Sorn (singer)

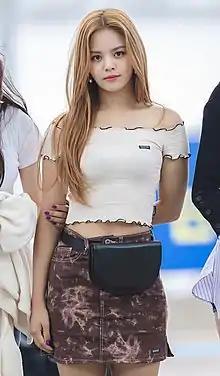
SORN in 2019

Chonnasorn Sajakul (born November 18, 1996), better known by her nickname and stage name, Sorn, is a Thai singer and internet celebrity based in South Korea. She was the winner of the first season of "K-Pop Star Hunt" in 2011. She later debuted as a member of the South Korean girl group, CLC, under Cube Entertainment, from their debut in March 2015 until her departure from the group in November 2021. She also produces videos for her YouTube channel "Produsorn" (stylized in all caps), which launched in 2019. On December 3, 2021, Sorn signed with Wild Entertainment Group as a solo artist.